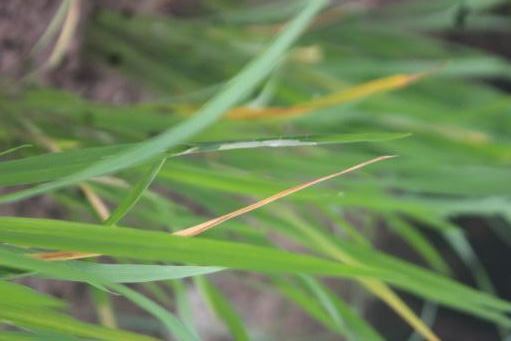
Disease: Tungro